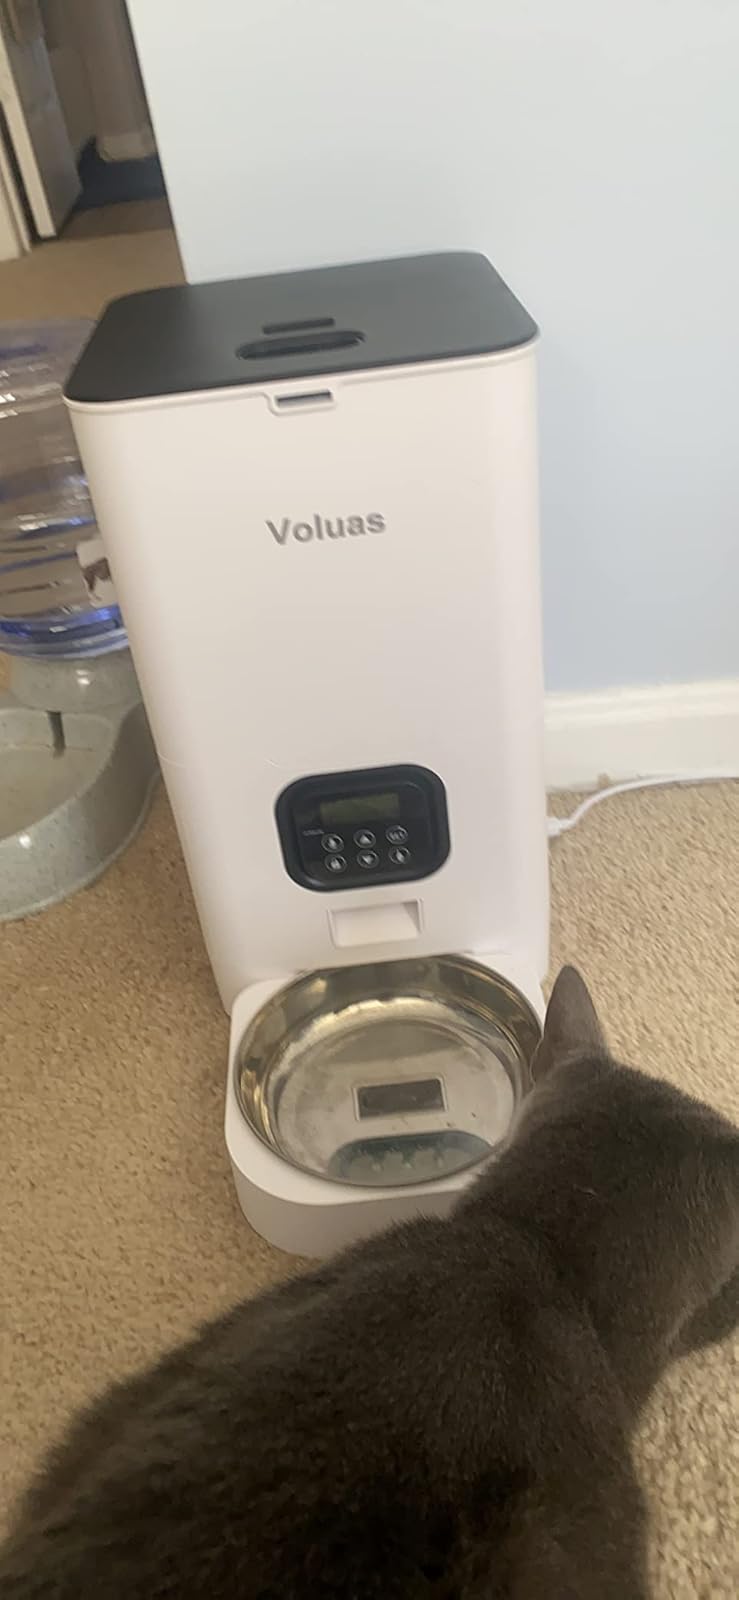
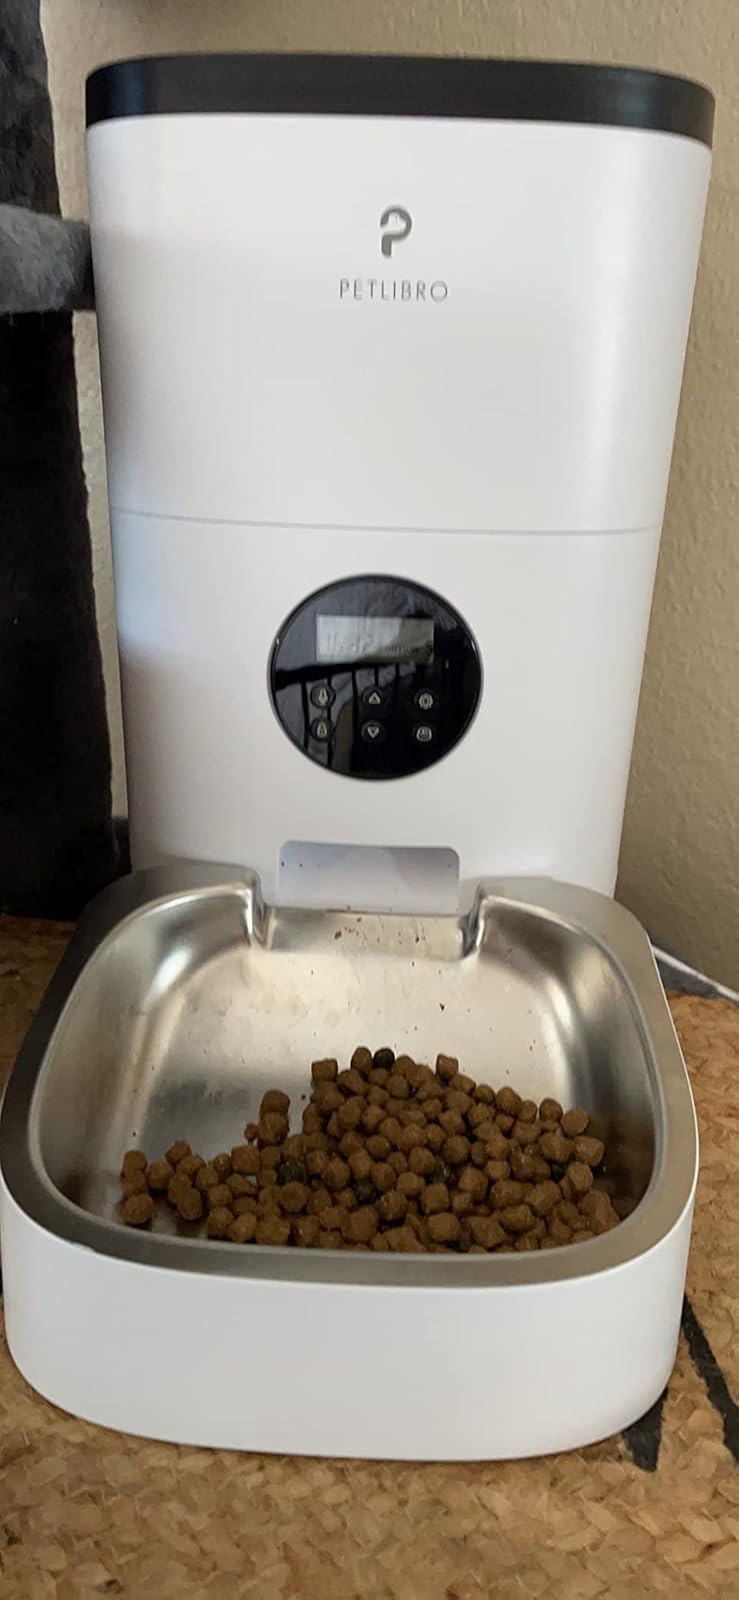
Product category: items_feeder
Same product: no